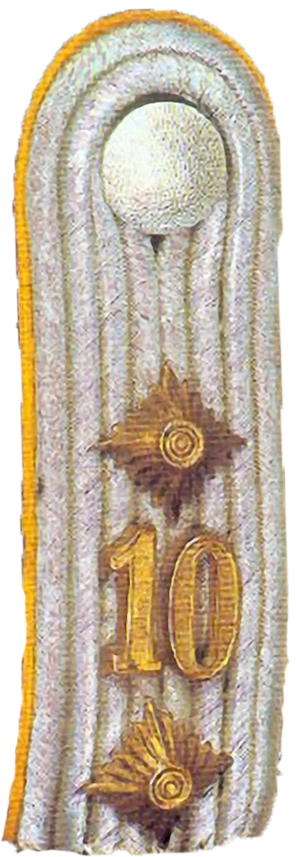
Ritmester
Insignie for tysk Rittmeister ved kavaleriet
Ritmester er en militær rang, der blev givet til en officer i kavaleriet i hærene i Tyskland, Østrig-Ungarn og i Skandinavien.